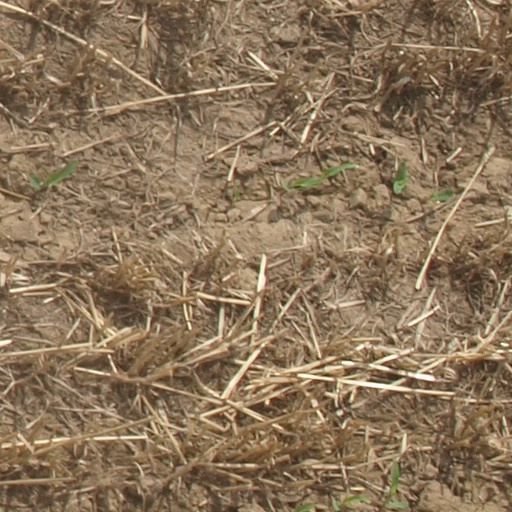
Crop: maize; corn